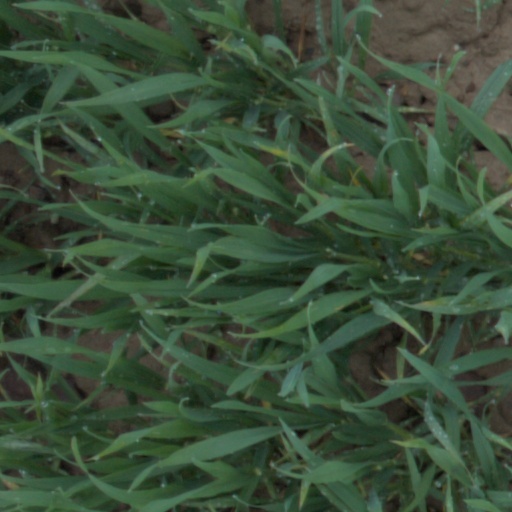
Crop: wheat